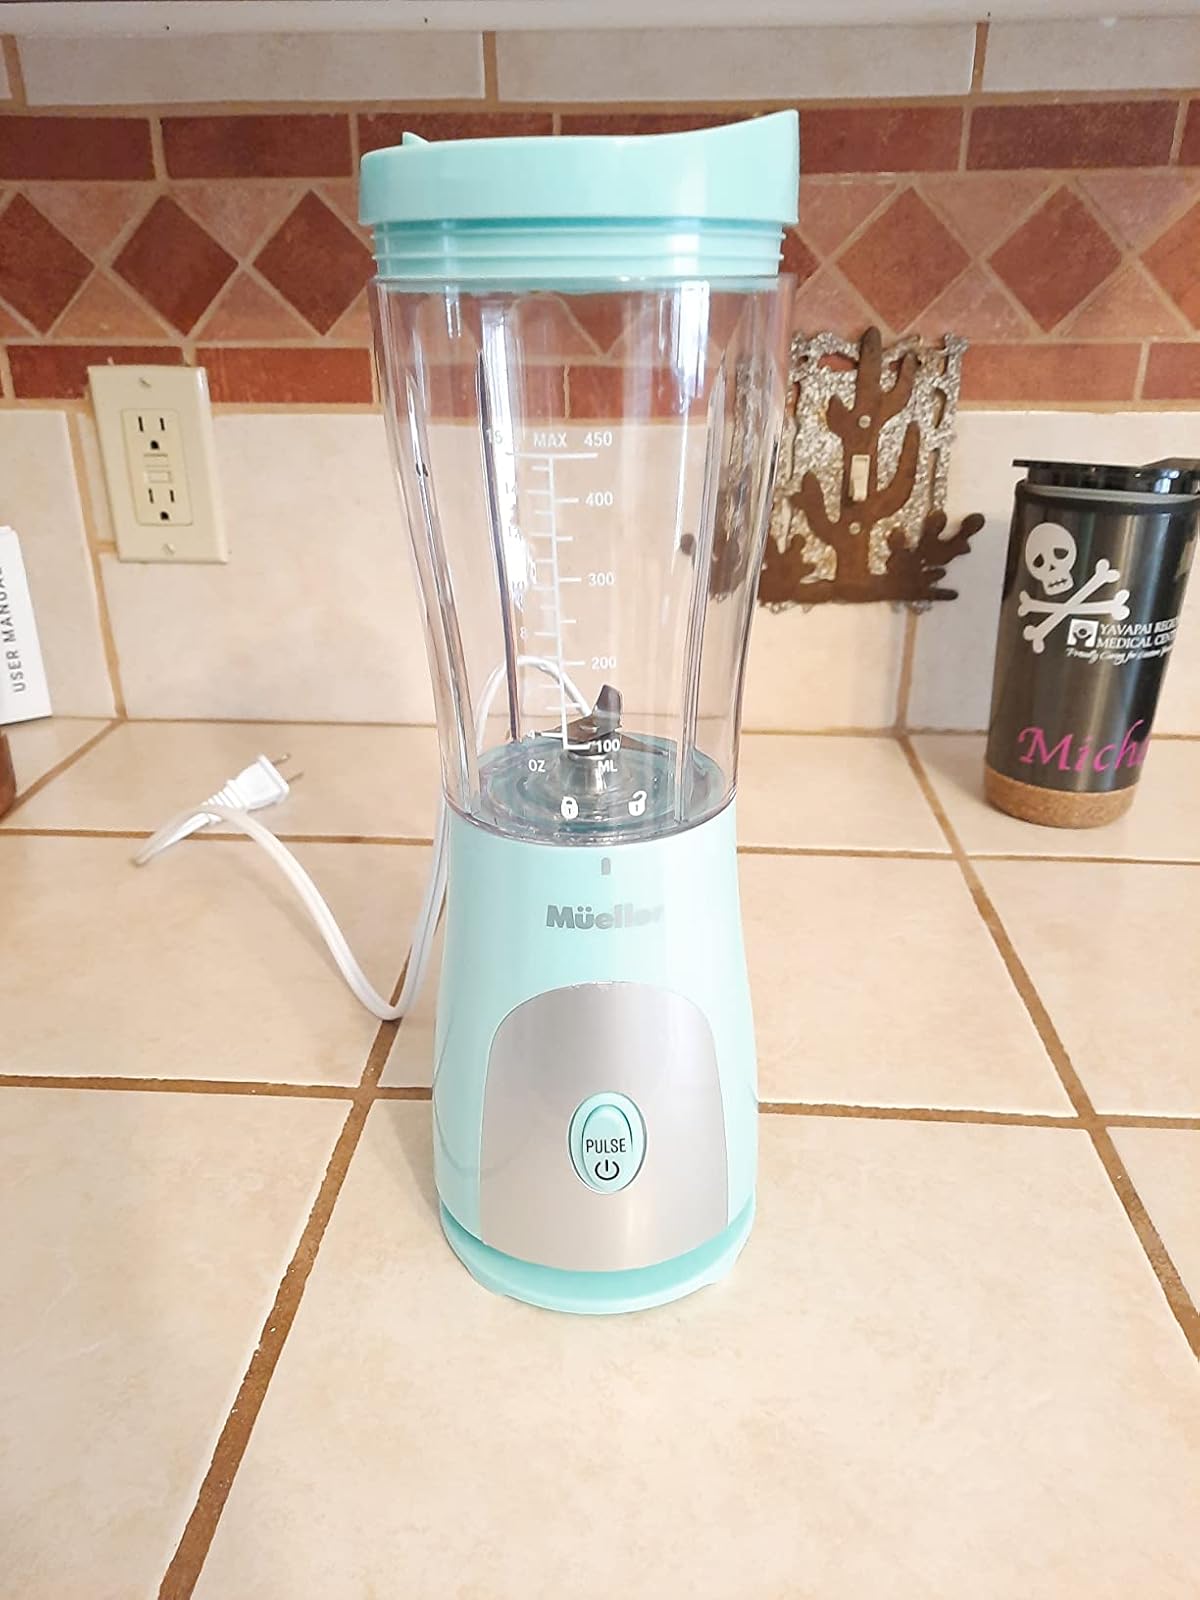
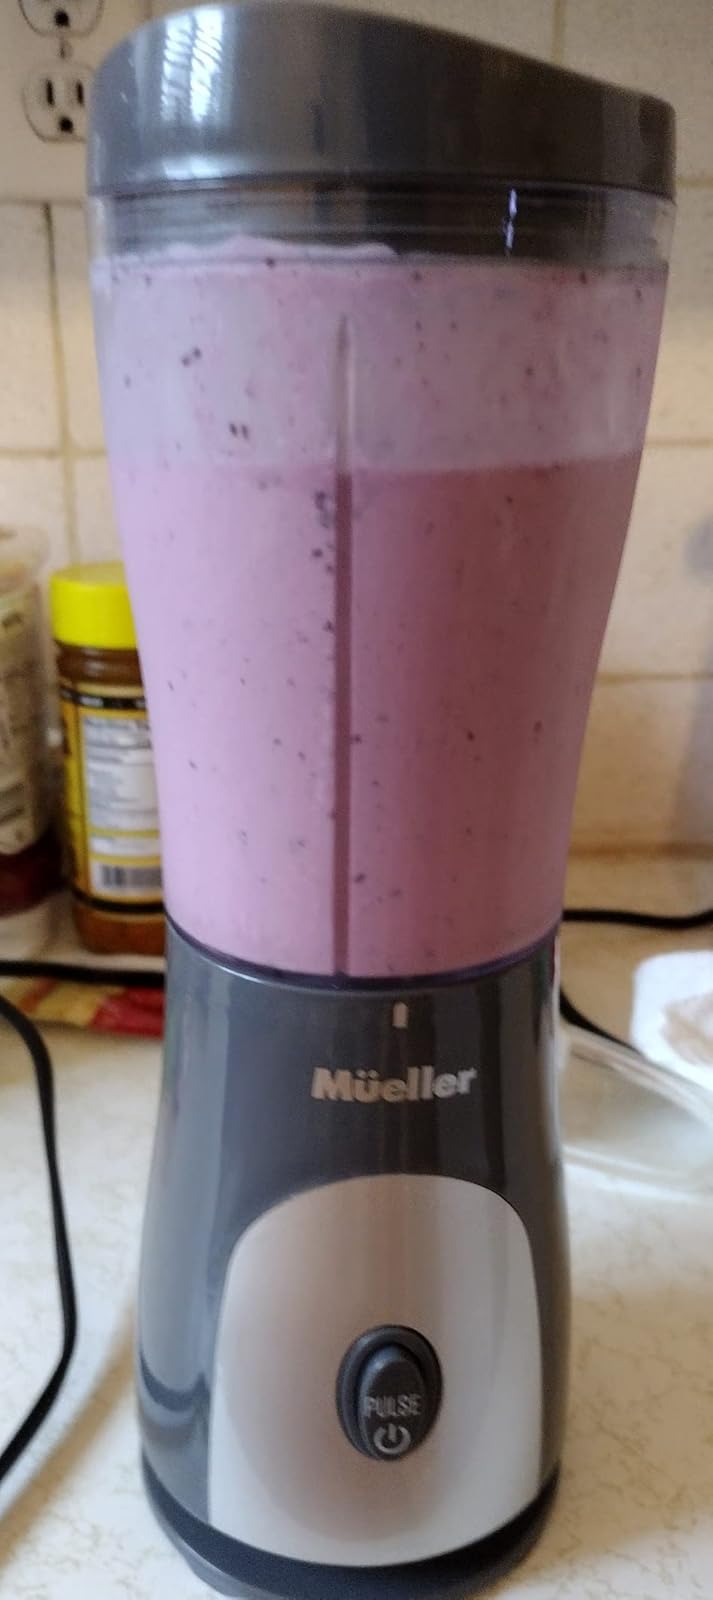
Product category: items_blender
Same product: no